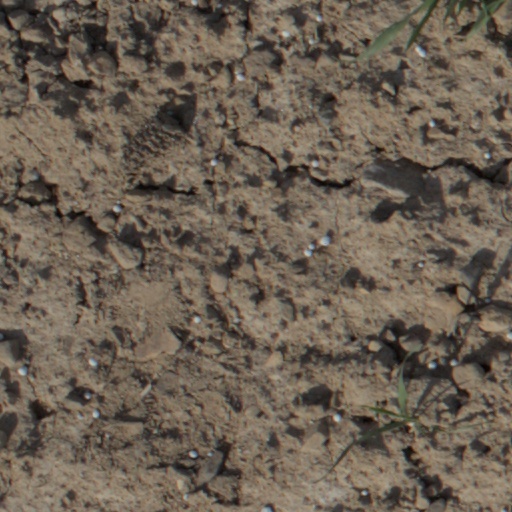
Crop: wheat